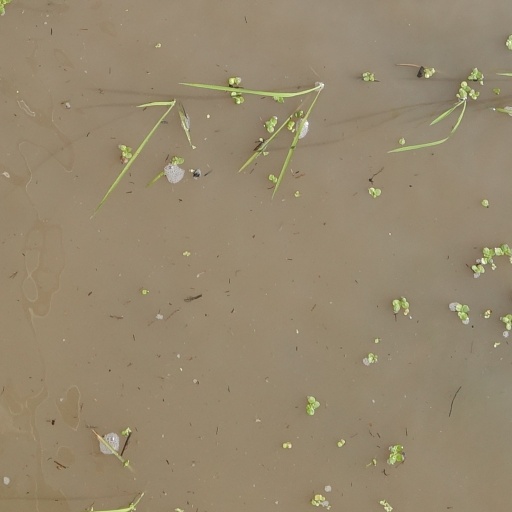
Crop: rice